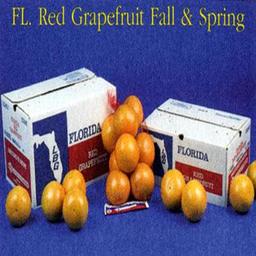
Label: Orange